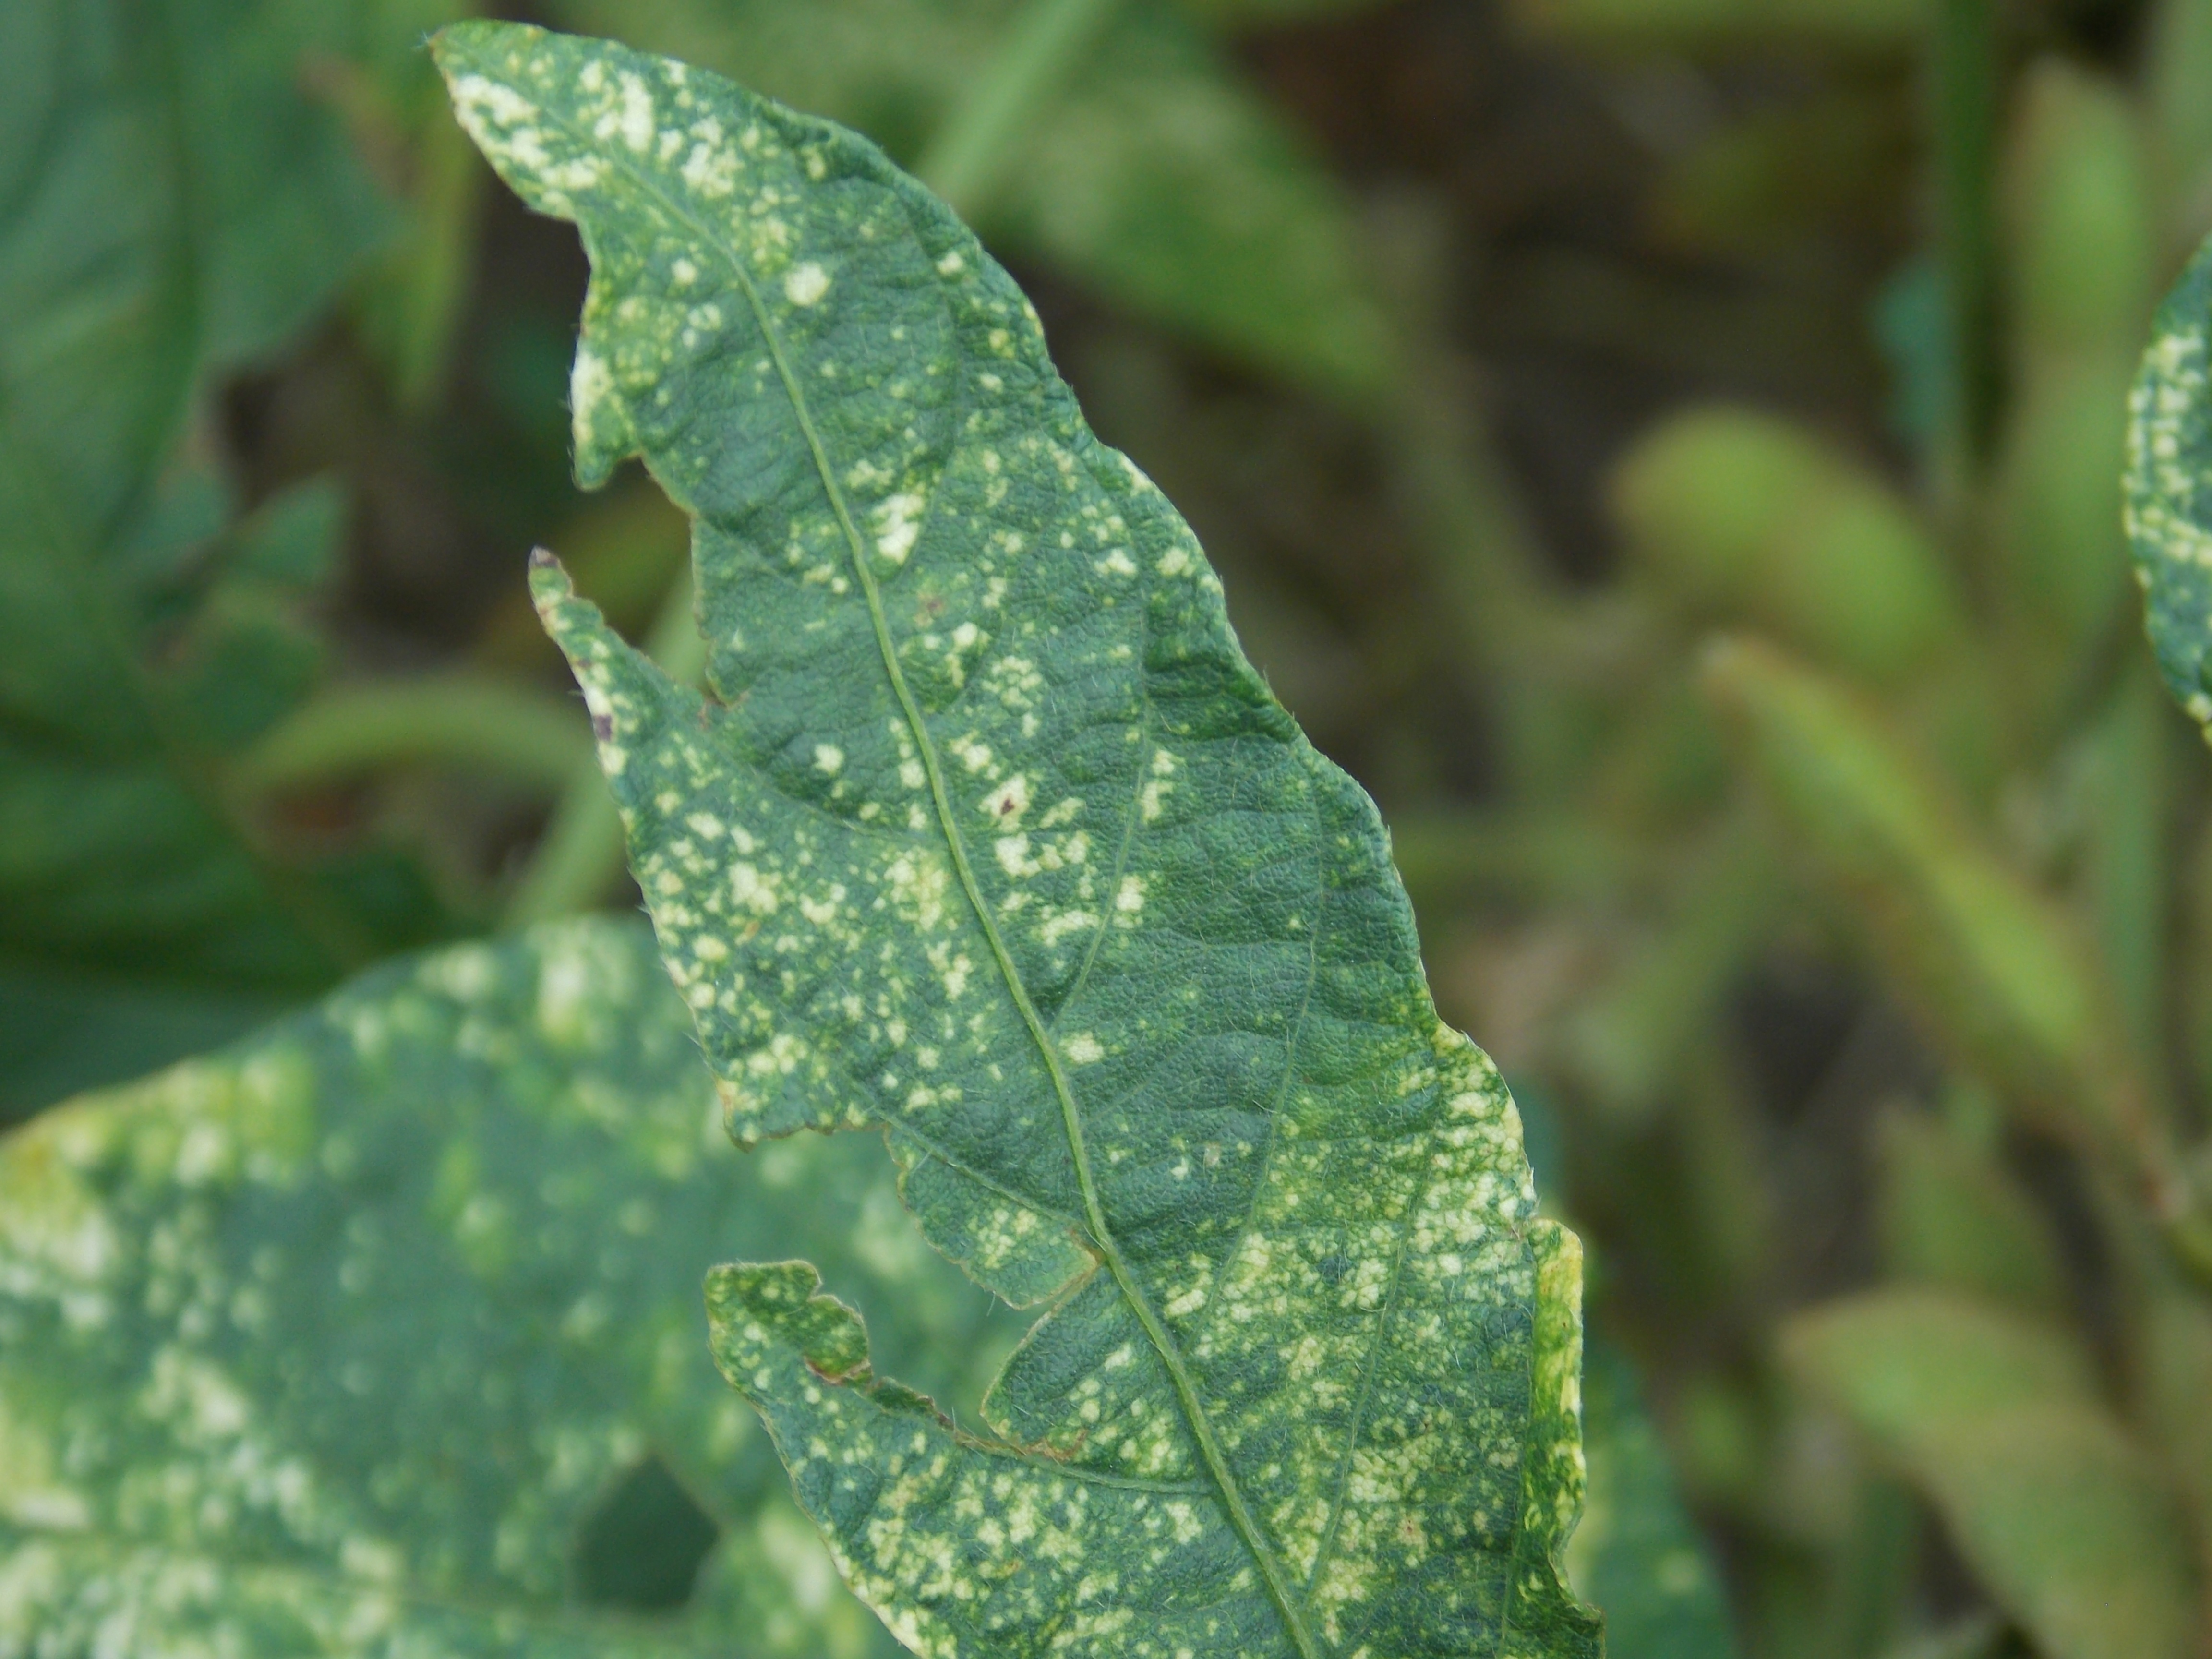
Label: Disease